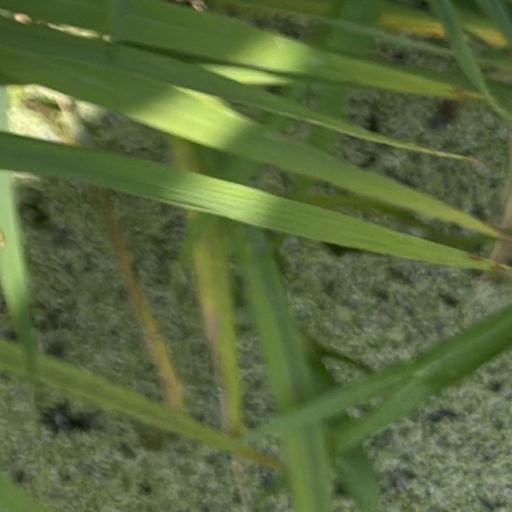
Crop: rice